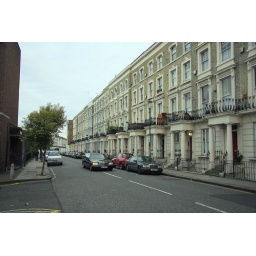
2008 street that survived intact in 1974: Ledbury Road that used to face St Stephen's Gardens